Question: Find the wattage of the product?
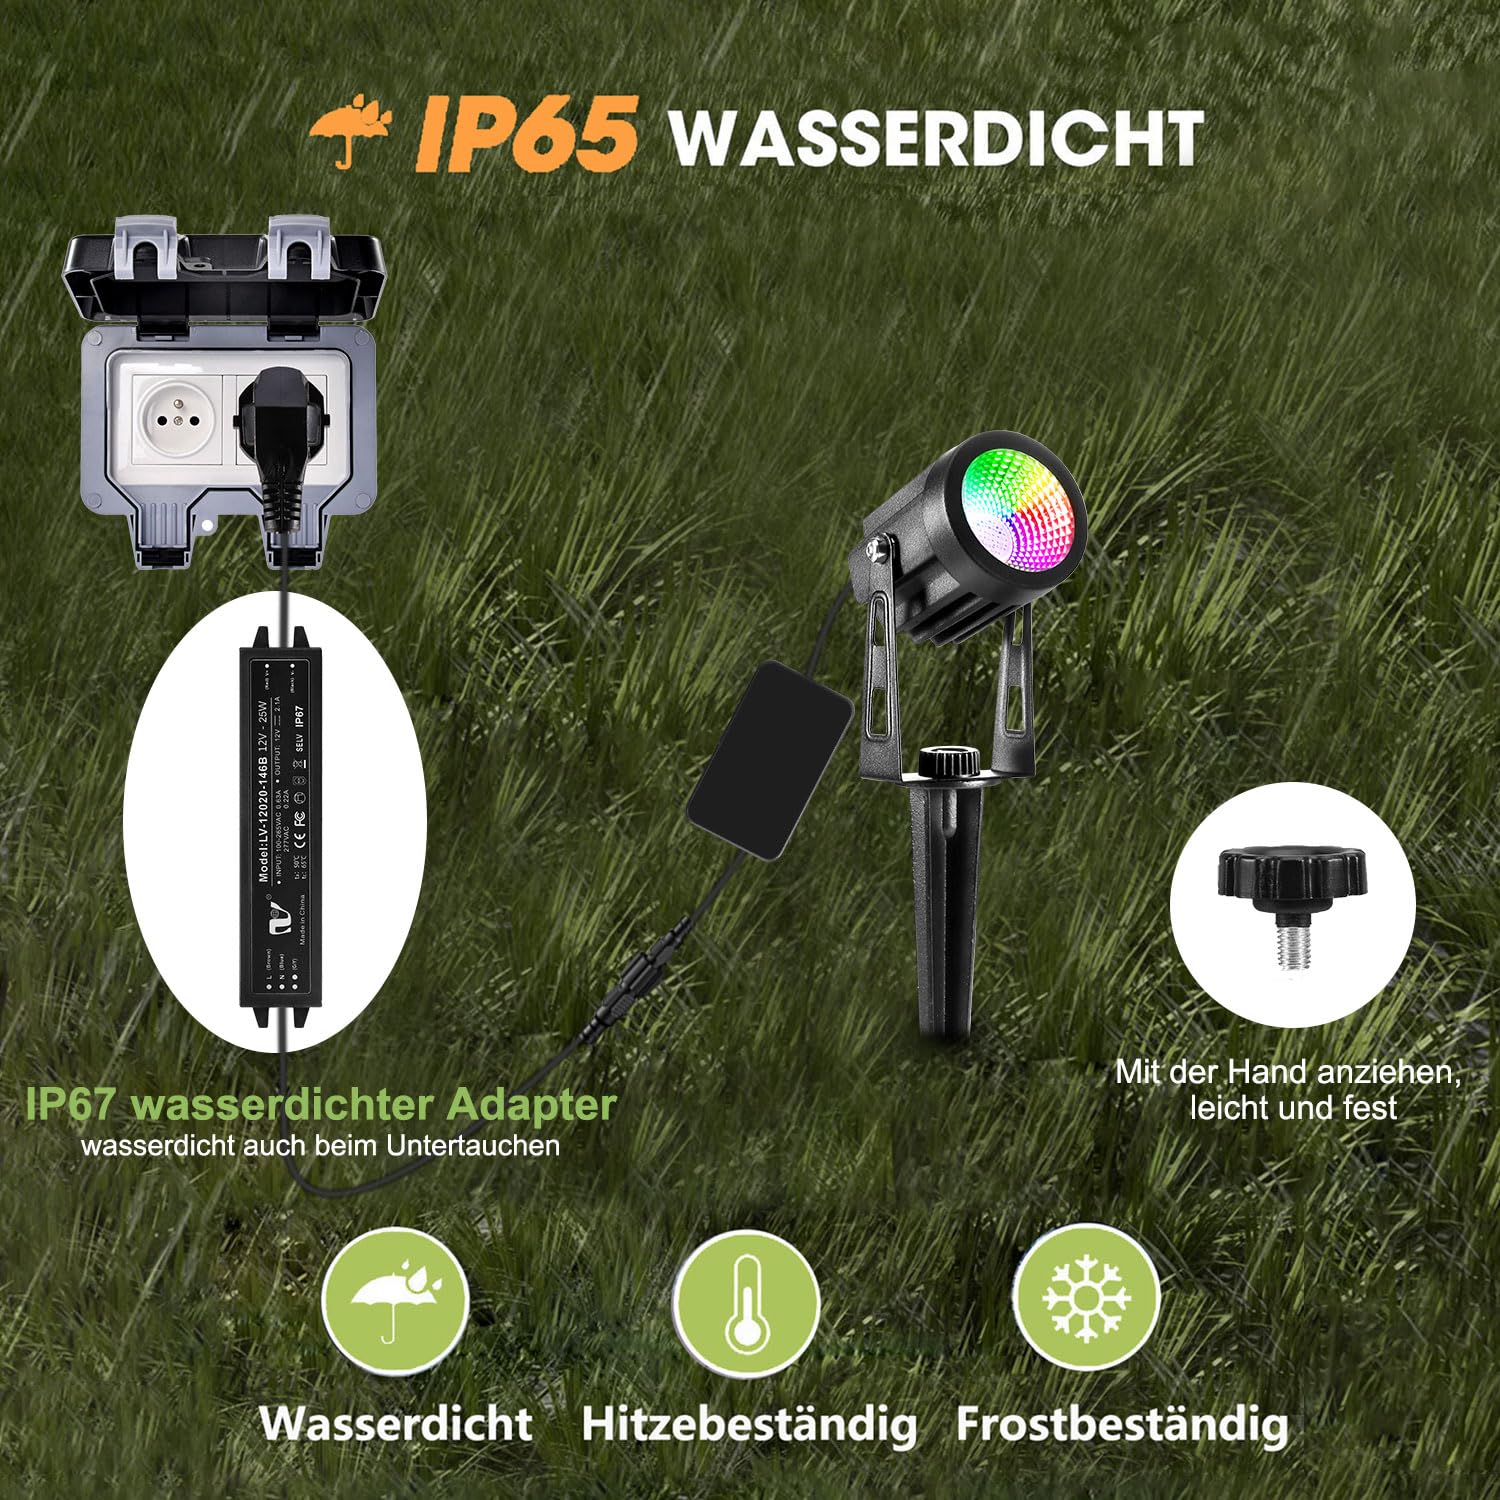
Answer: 25.0 watt